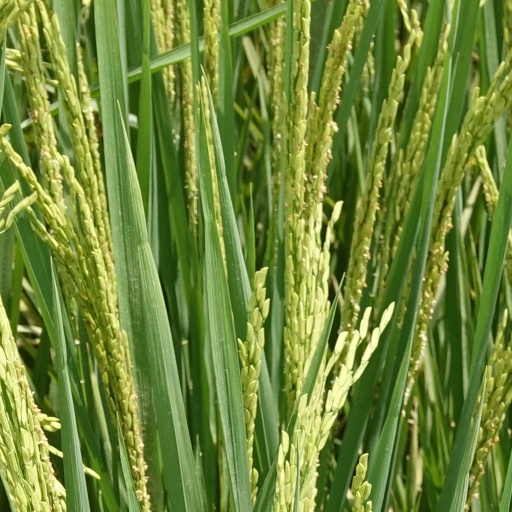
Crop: rice